Computer cluster

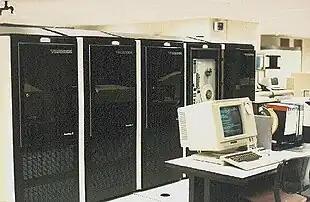
Tandem NonStop II circa 1980

The first commercial loosely coupled clustering product was Datapoint Corporation's "Attached Resource Computer" (ARC) system, developed in 1977, and using ARCnet as the cluster interface. Clustering per se did not really take off until Digital Equipment Corporation released their VAXcluster product in 1984 for the VMS operating system. The ARC and VAXcluster products not only supported parallel computing, but also shared file systems and peripheral devices. The idea was to provide the advantages of parallel processing, while maintaining data reliability and uniqueness. Two other noteworthy early commercial clusters were the "Tandem NonStop" (a 1976 high-availability commercial product) and the "IBM S/390 Parallel Sysplex" (circa 1994, primarily for business use).